Alexander Lukashenko

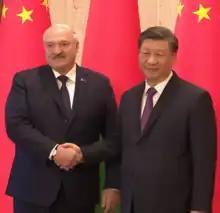
With Chinese president Xi Jinping in 2023

In the 1990s, Lukashenko and the then-Russian president Boris Yeltsin envisaged the formation of a Union State. Yeltsin suffered from poor health and alcoholism, which induced Lukashenko into thinking that he would lead both states. But After Yeltsin anointed Putin as his successor, Lukashenko stalled the merger.